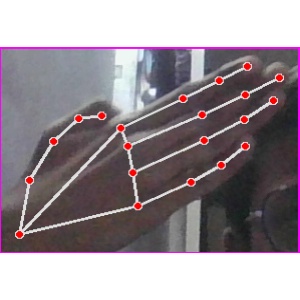
अक्षर: घ